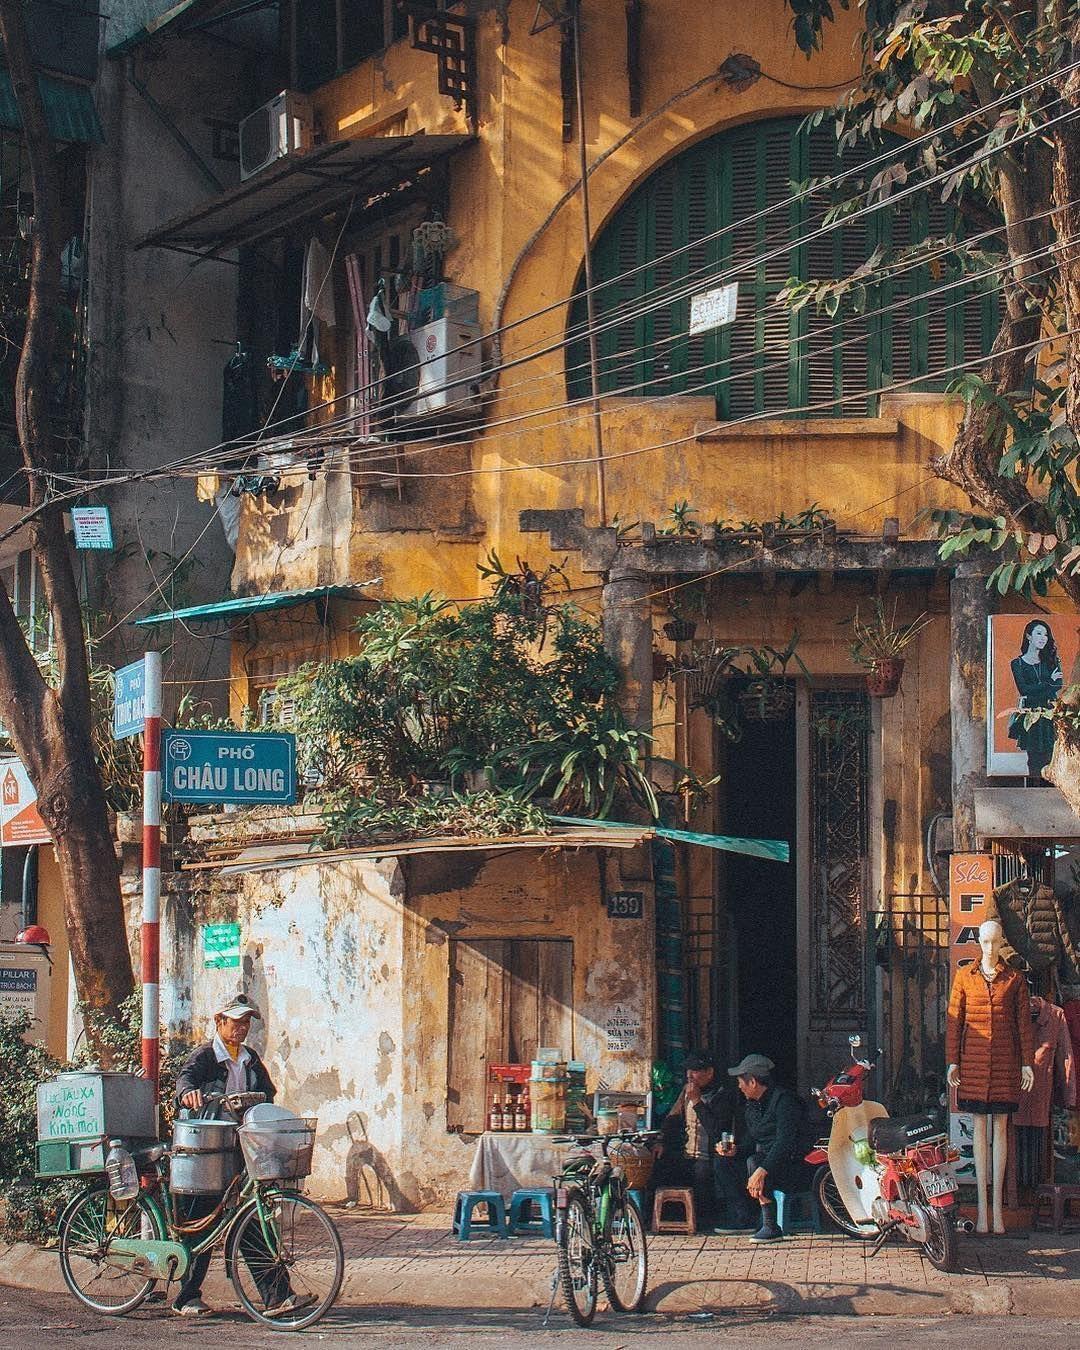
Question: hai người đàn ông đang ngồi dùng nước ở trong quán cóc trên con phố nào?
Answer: phố châu long